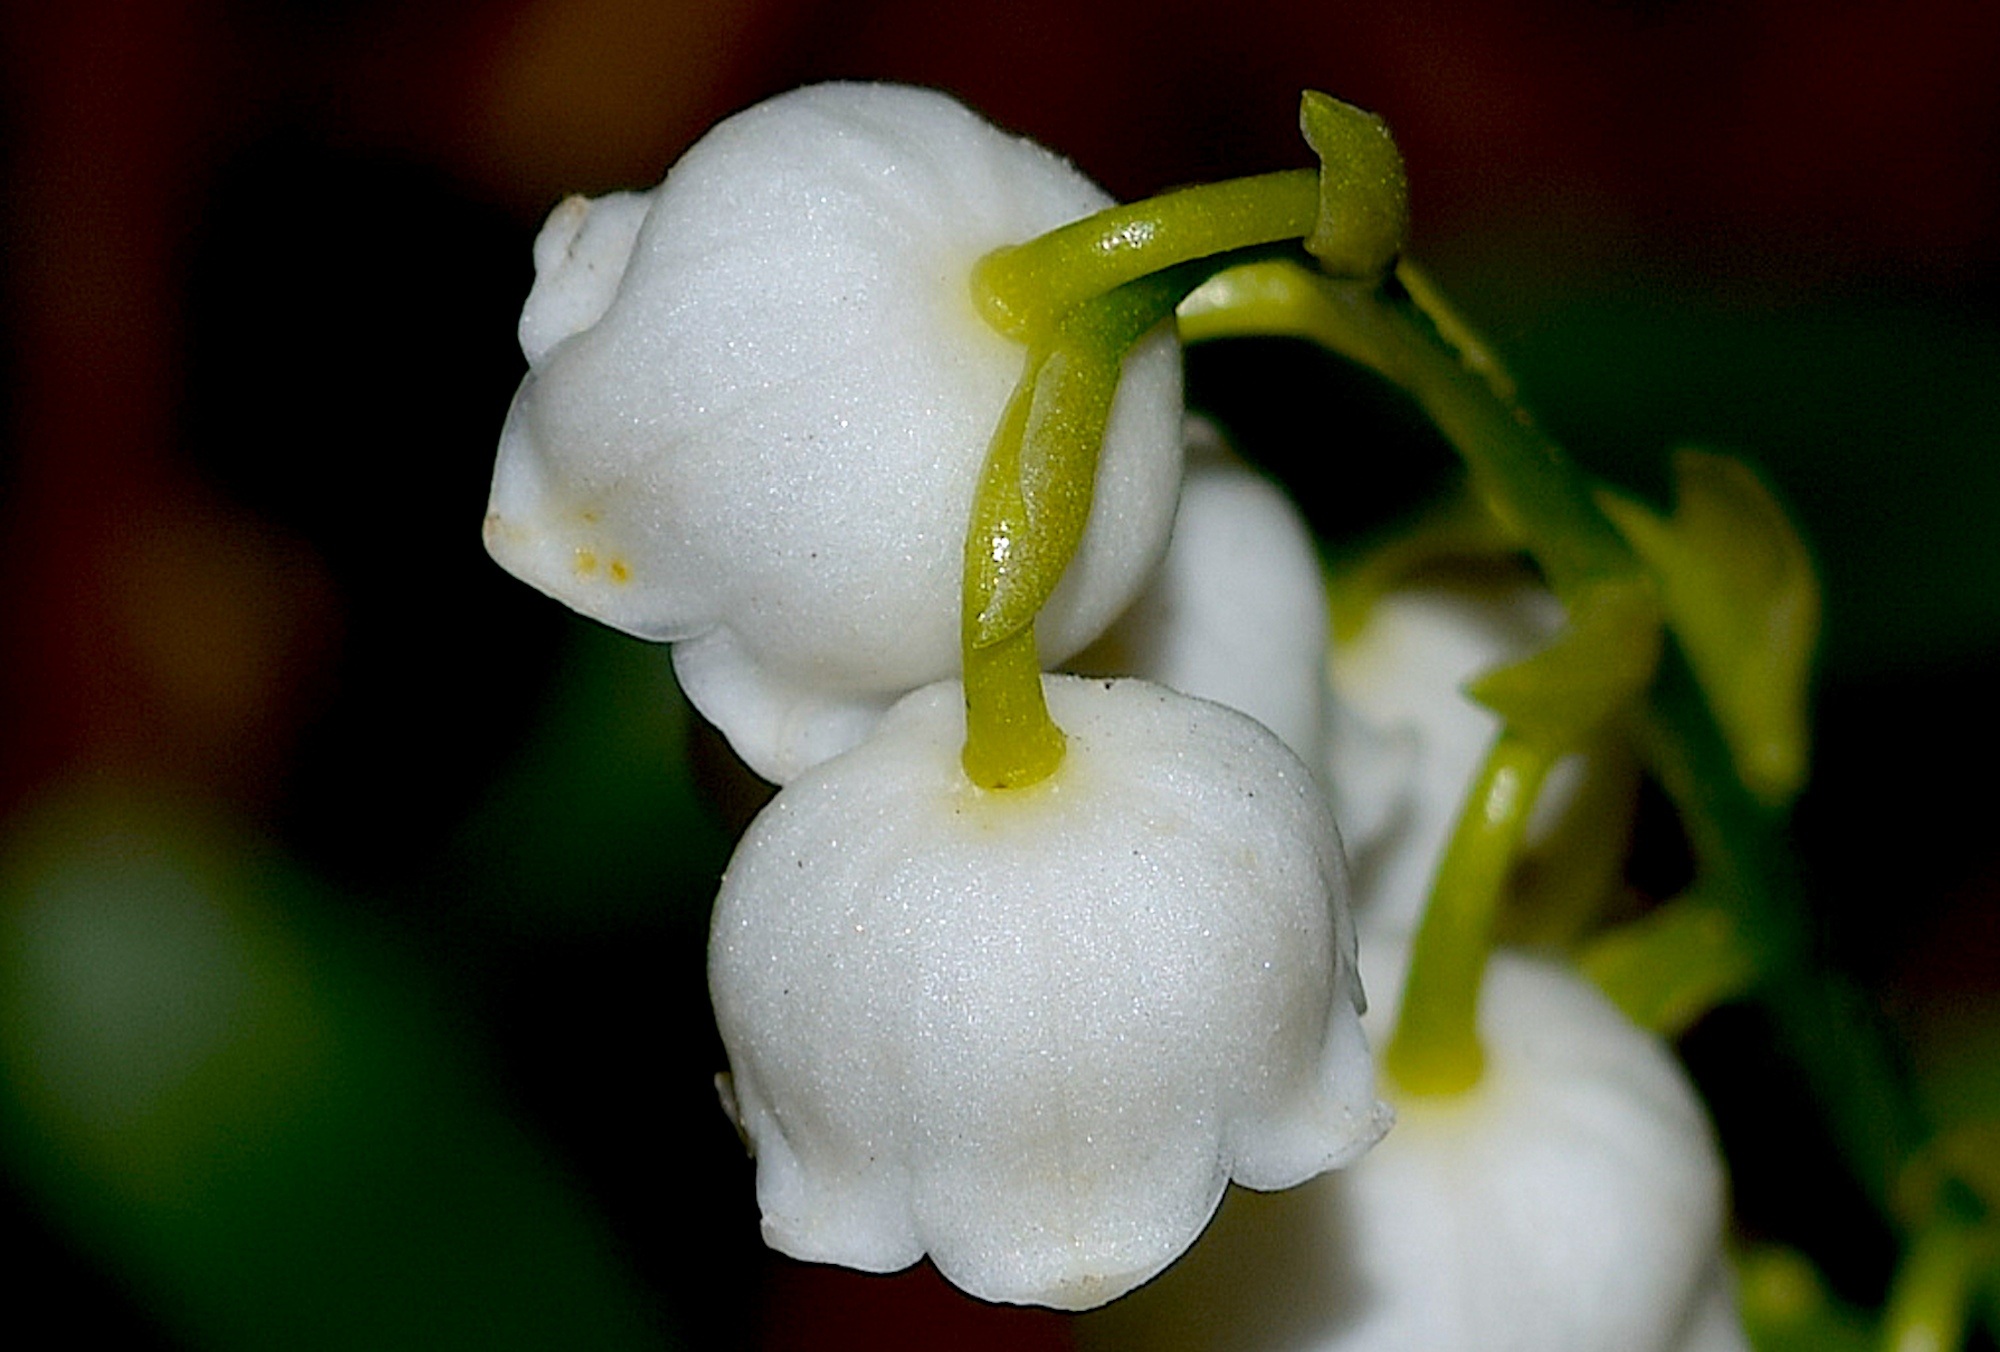
nature, blossom, plant, white, leaf, flower, petal, floral, bell, wild, spring, green, macro, natural, small, fresh, botany, yellow, flora, season, botanical, orchid, close up, lily, macro photography, flowering plant, lily of the valley, lilies of the valley, plant stem, land plant, moth orchid